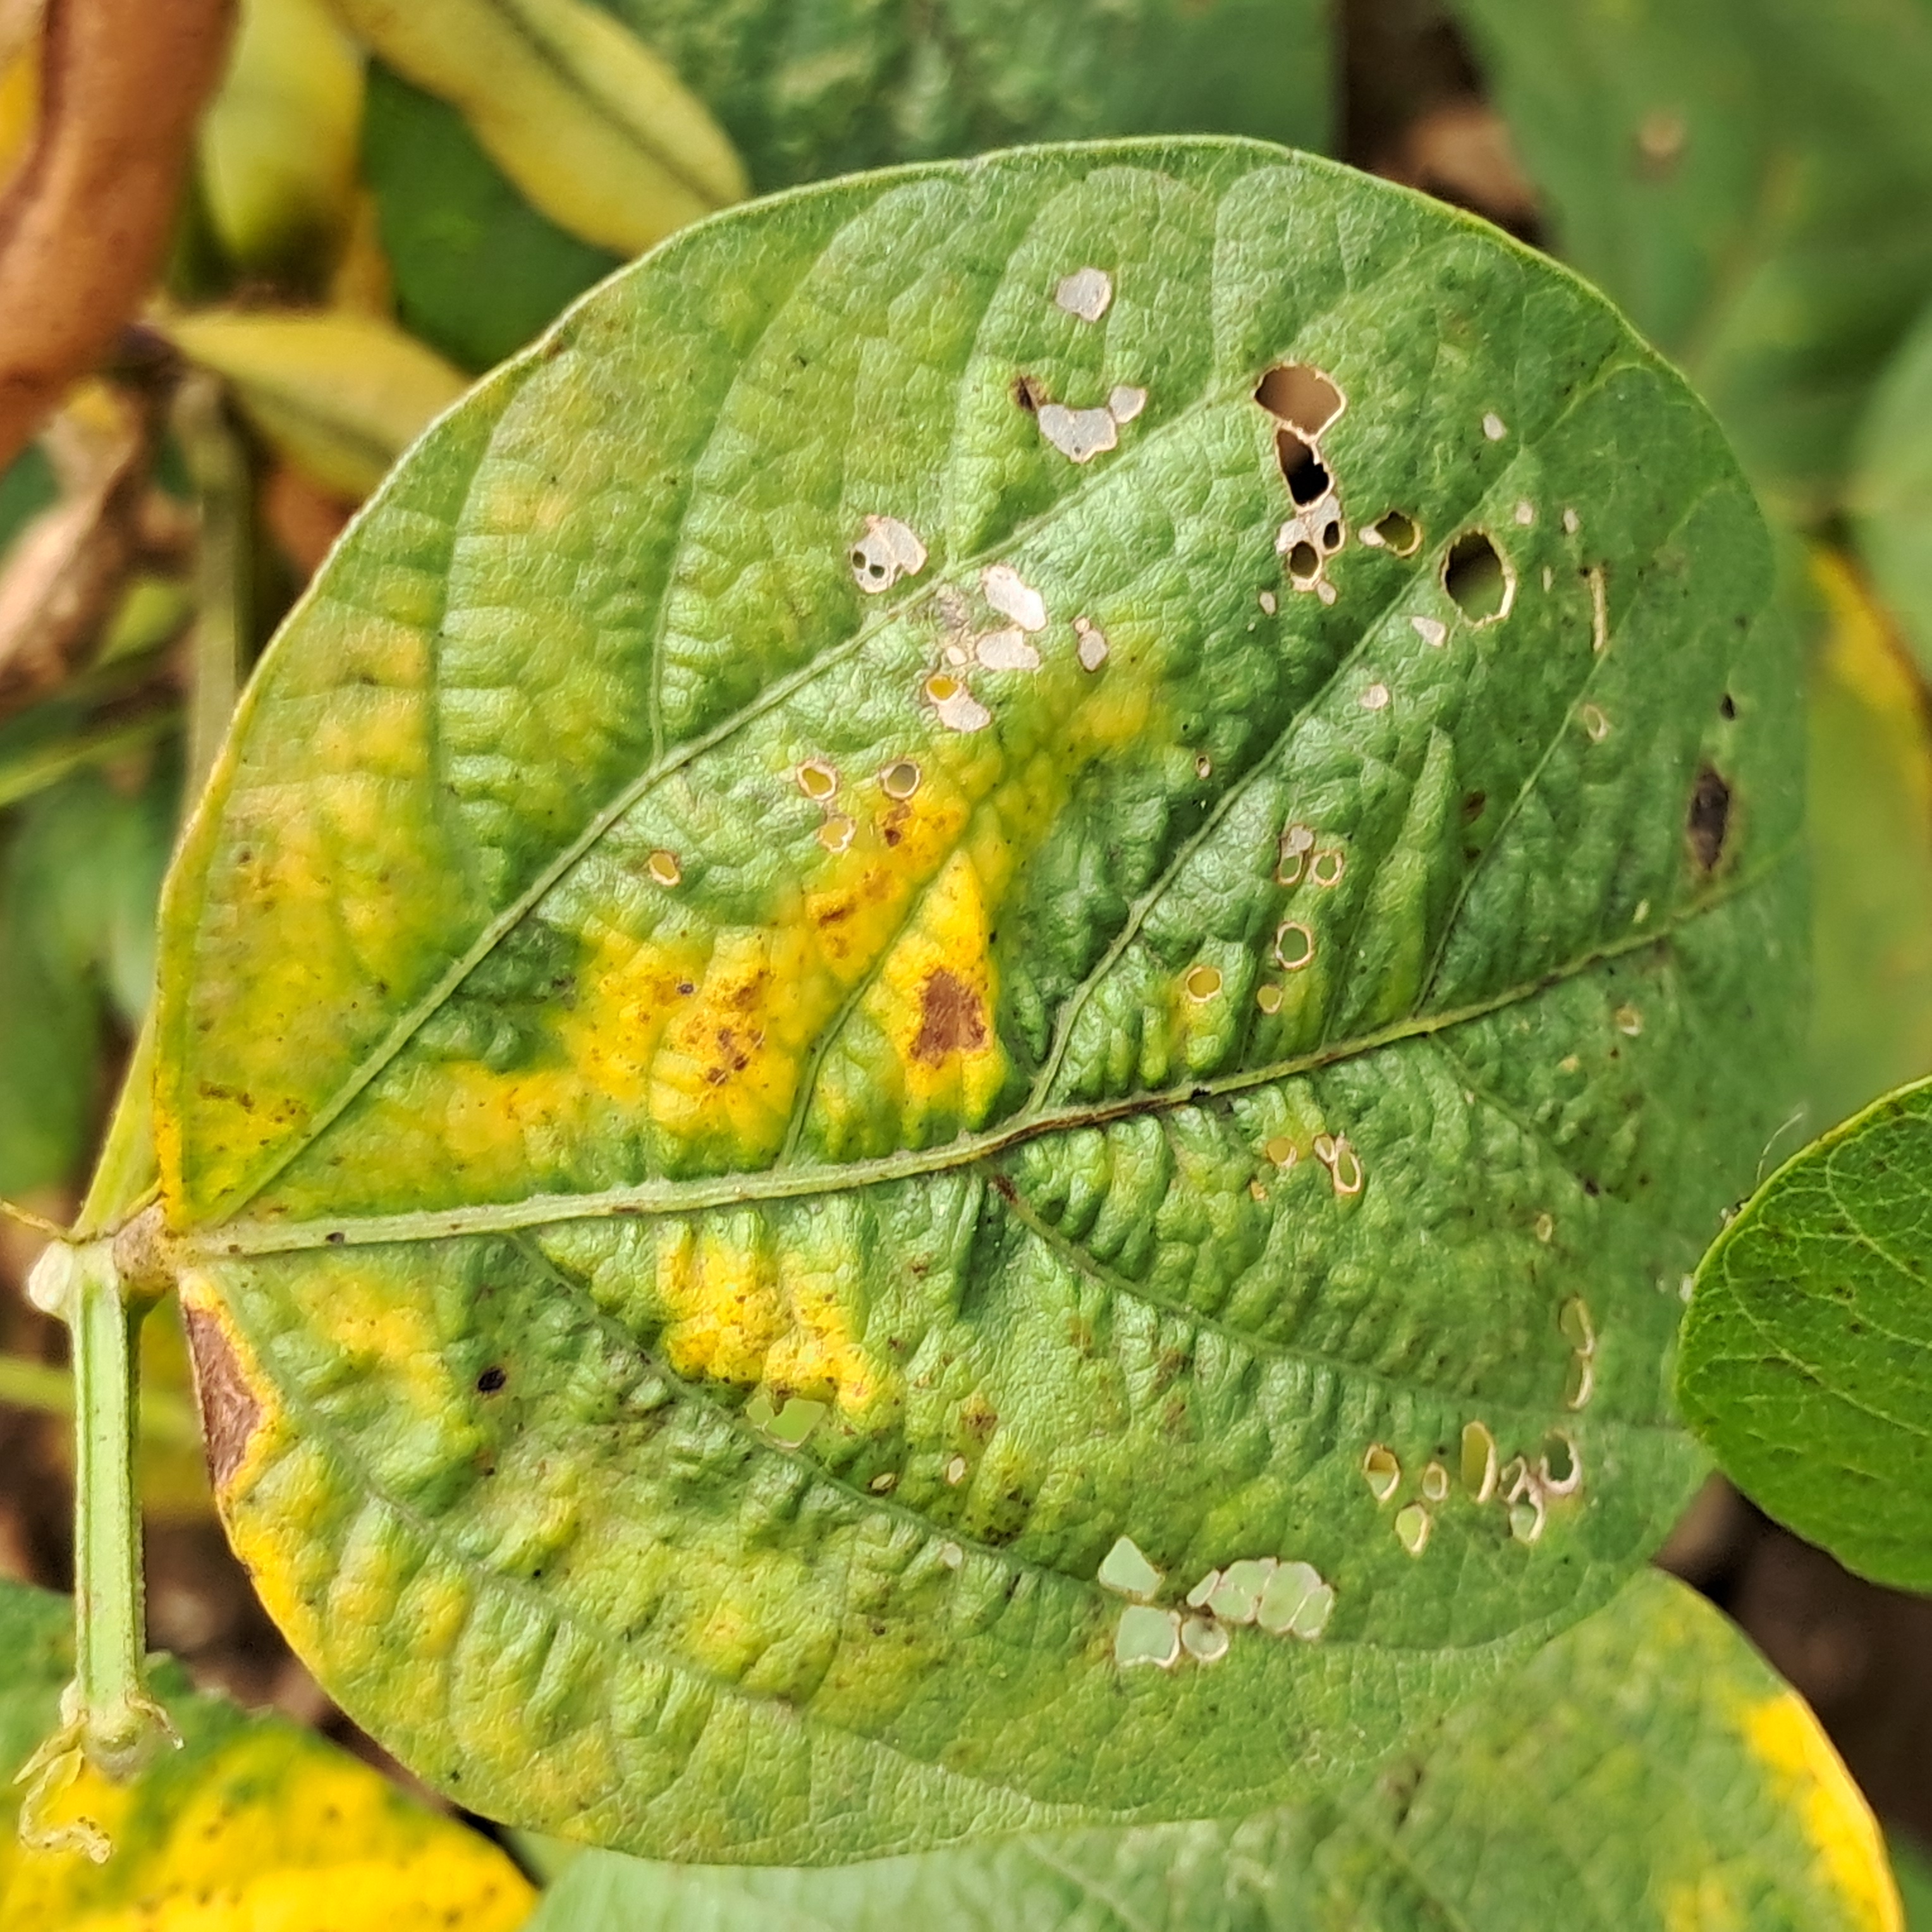
Label: Rust